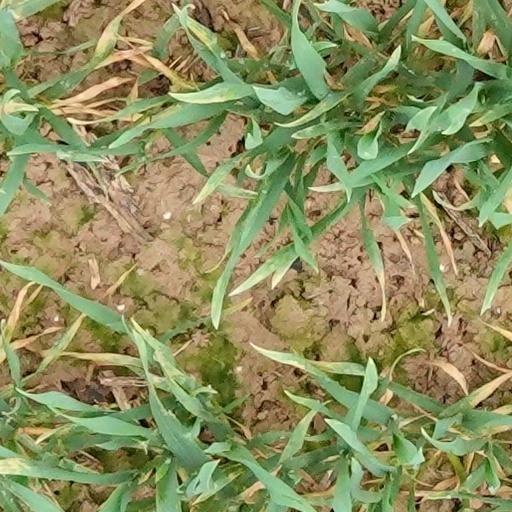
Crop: wheat